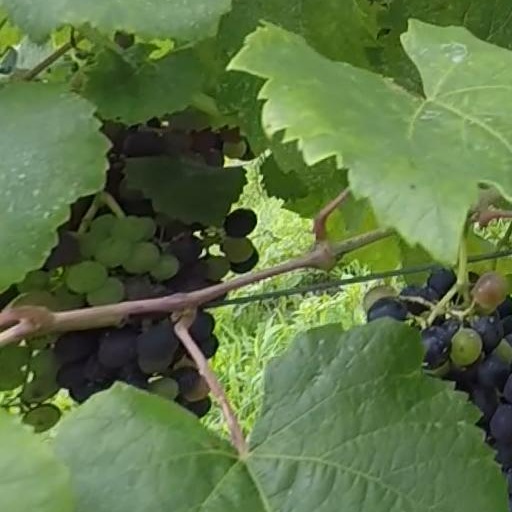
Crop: grape